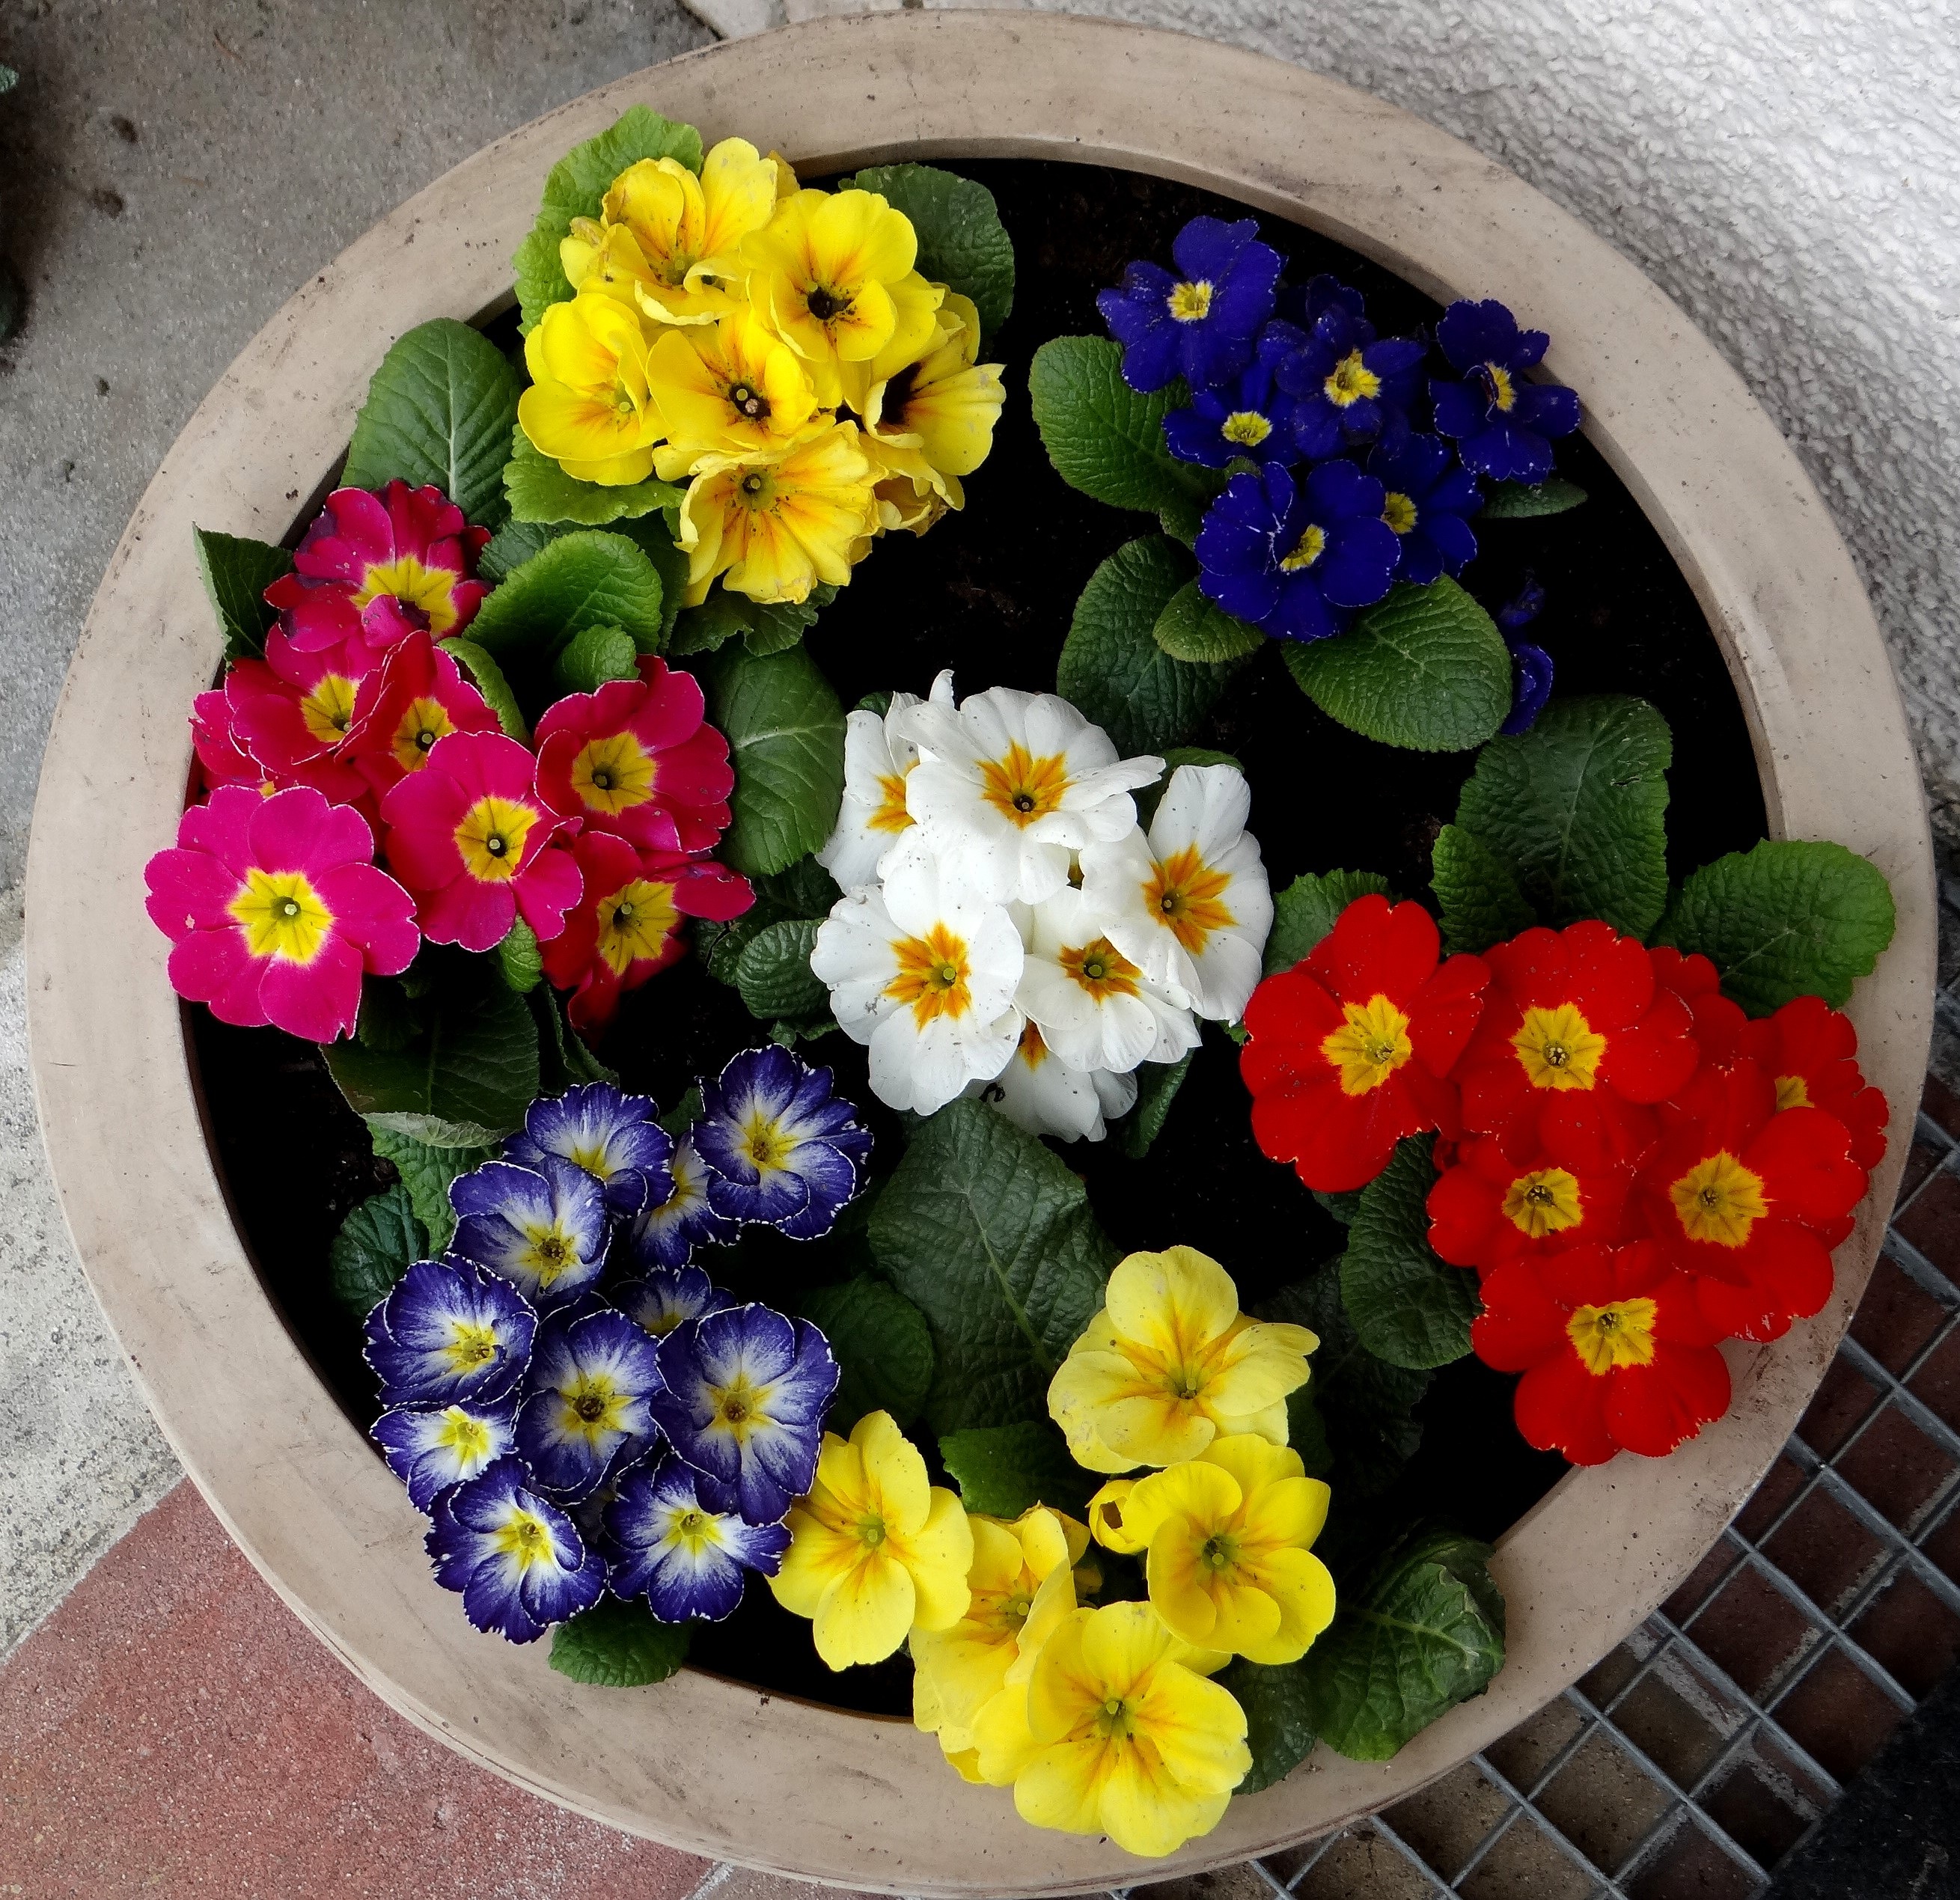
plant, flower, petal, pattern, spring, colorful, yellow, flora, shell, primrose, floristry, pansy, flowering plant, flower bouquet, floral design, land plant, violet family, flower arranging